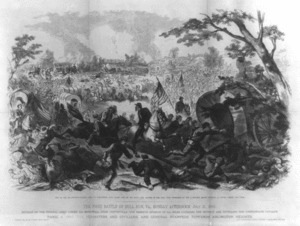
Le théâtre oriental de la guerre de Sécession incluait les États de Virginie, Virginie-Occidentale, Maryland et Pennsylvanie, le district de Columbia, ainsi que les ports et fortifications de la côte de Caroline du Nord. Les opérations militaires qui touchèrent l'intérieur de la Caroline du Nord en 1865 font partie du théâtre occidental, tandis que les autres zones côtières de la façade atlantique font partie du théâtre Bas Littoral.